Willis House (Grand Encampment, Wyoming)

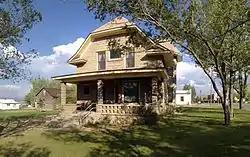
The Willis House, August 2012

The Willis House is a historic residence in Encampment, Wyoming, United States, that is listed on the National Register of Historic Places.